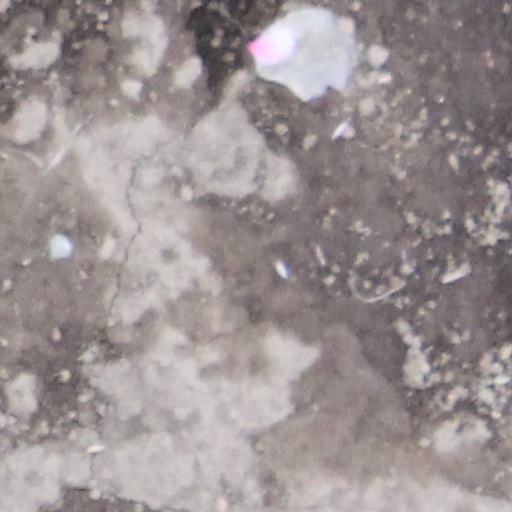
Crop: wheat